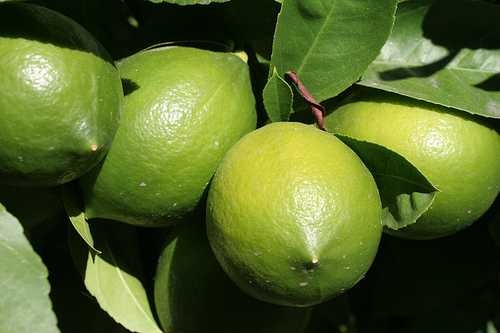
Label: Lemon